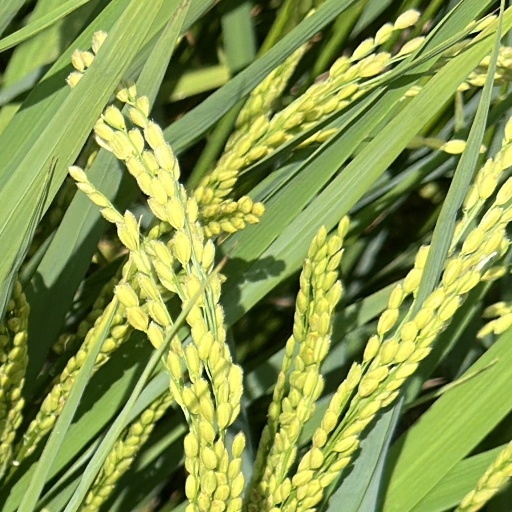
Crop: rice